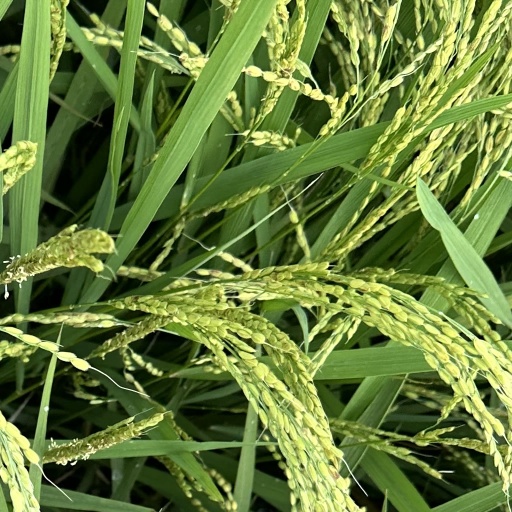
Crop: rice